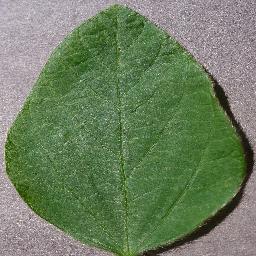
Label: Soybean___healthy